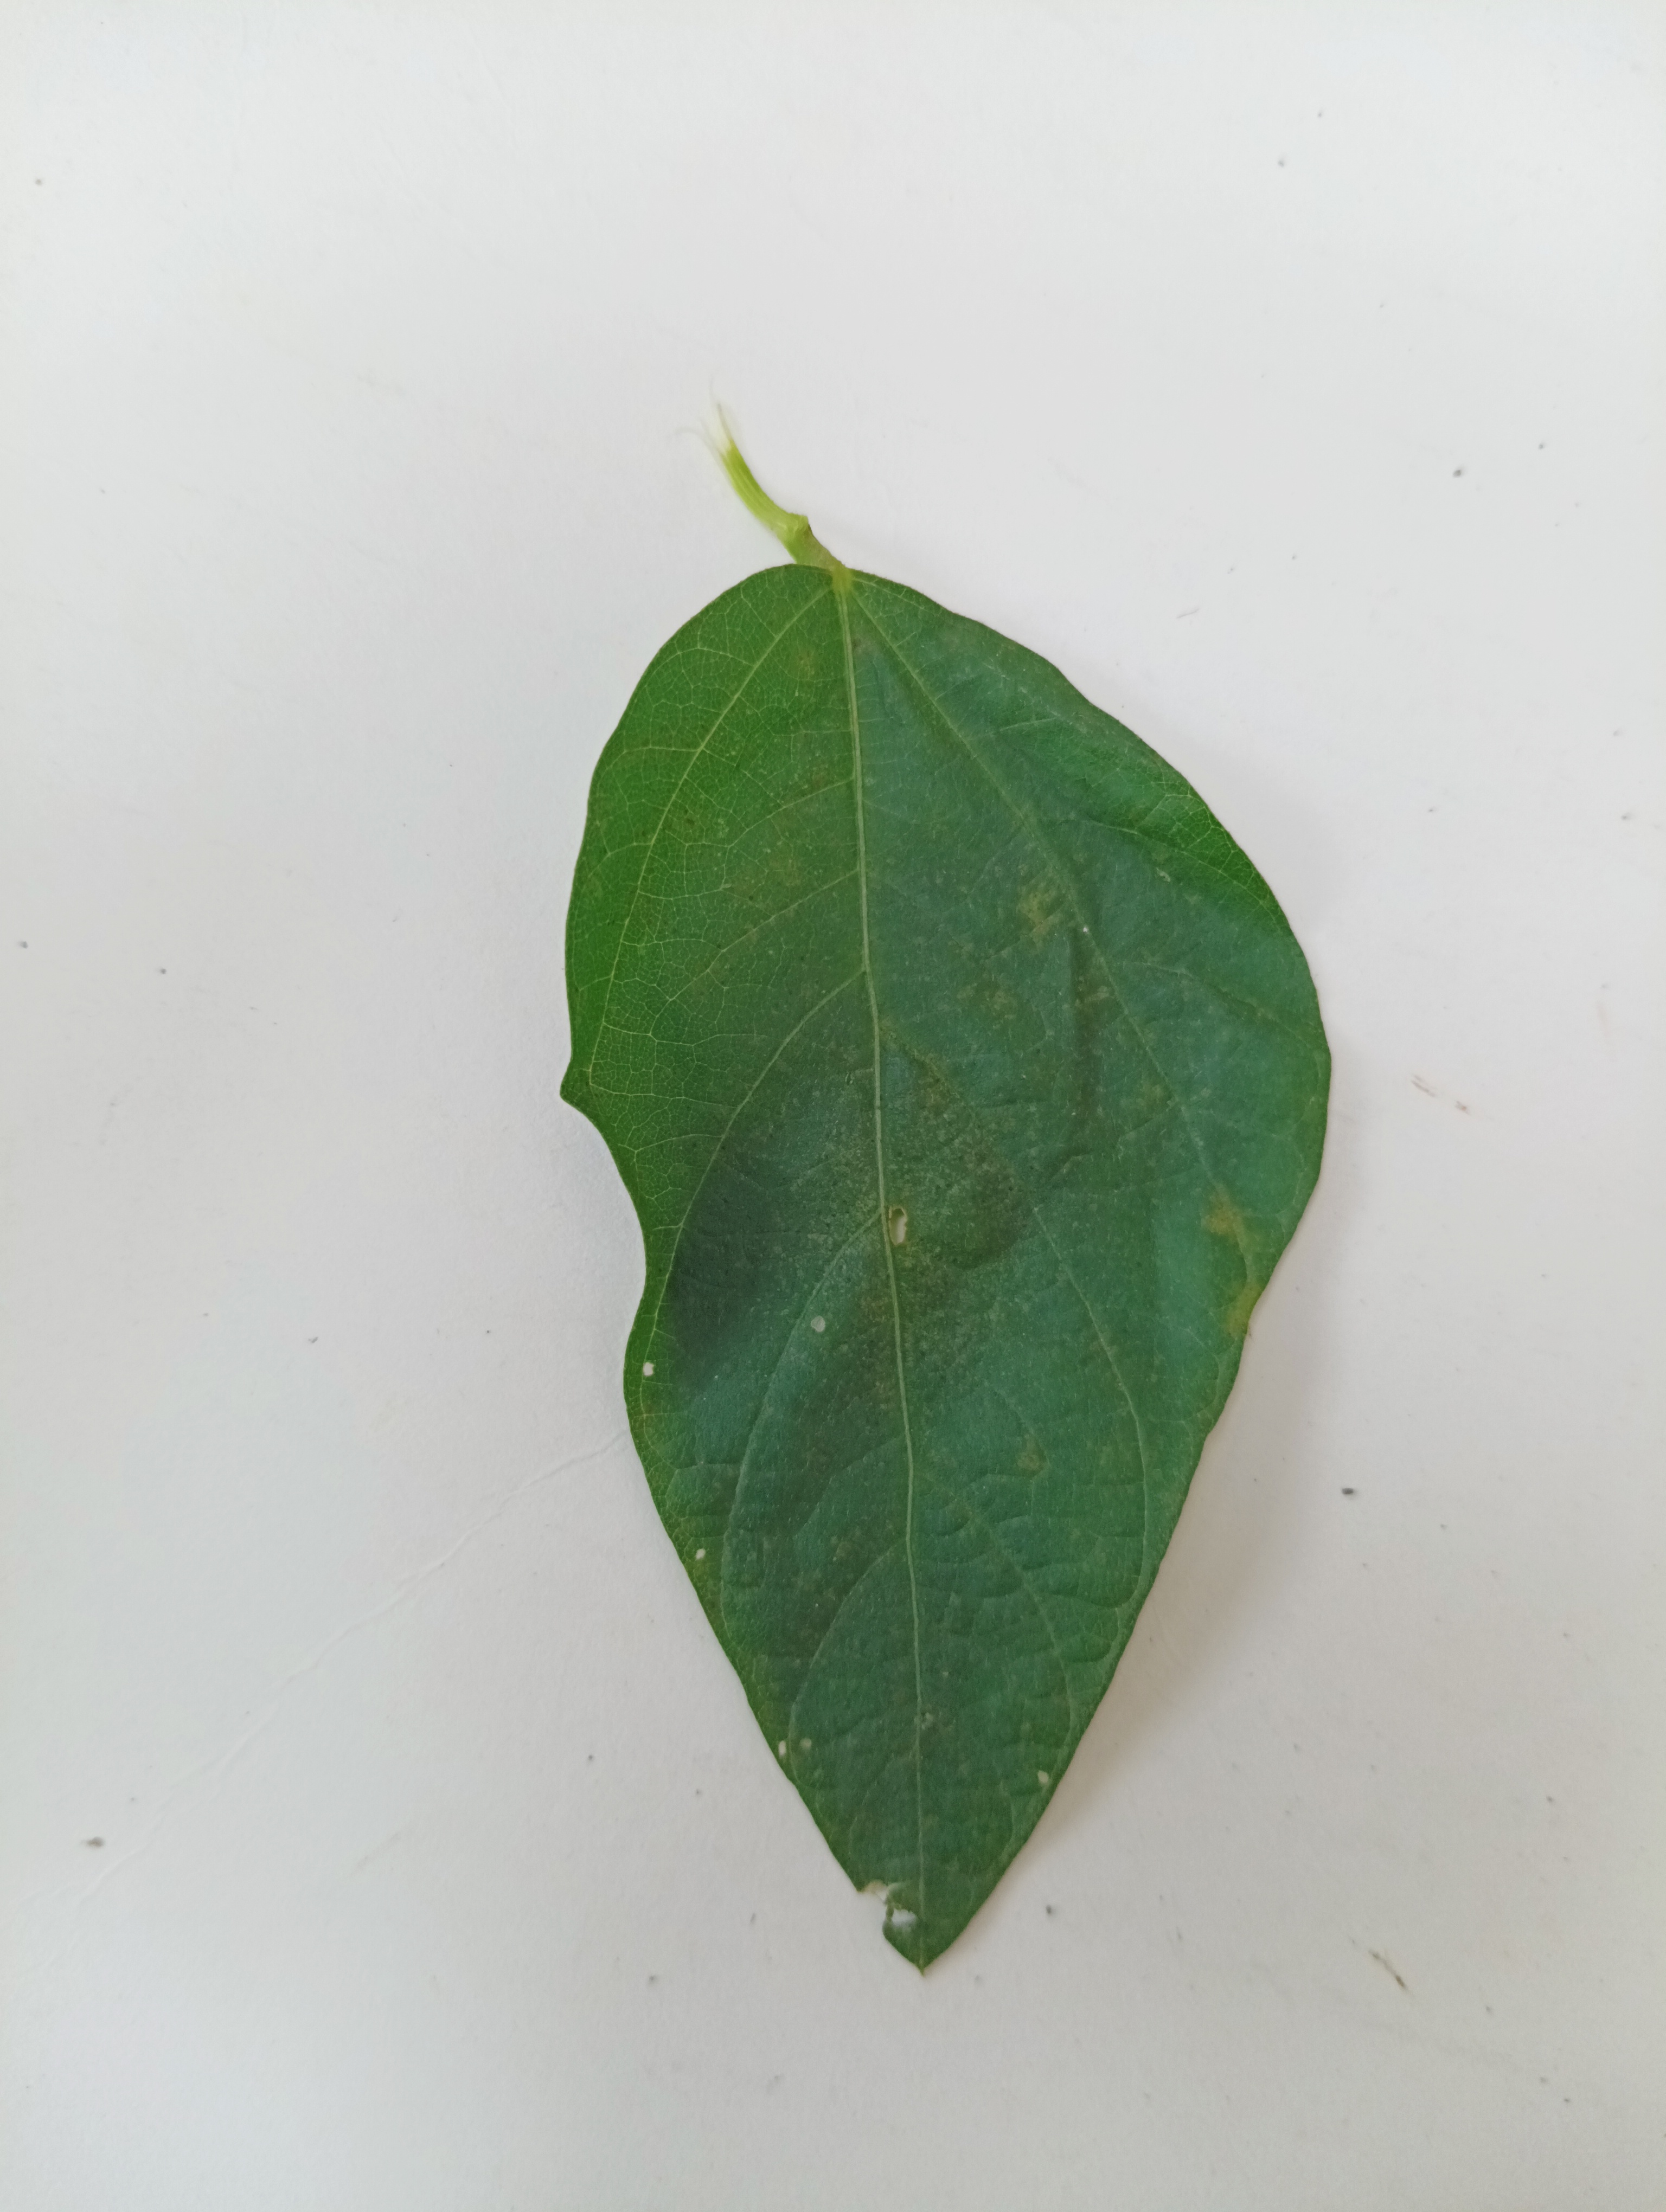
Label: Healthy